7.92×107mm DS

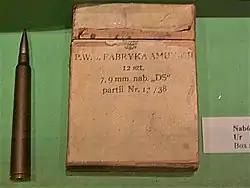
DS 7.92mm anti-tank rifle ammunition - a single cartridge and an entire box.

In the late 1920s, the Polish General Staff started the development of a light anti-tank weapon for the Polish infantry. In 1931, Lt. Colonel Tadeusz Felsztyn from the Institute of Armament Technology in Warsaw started the first tests of various low-calibre cartridges. After the tests of German-made Hagler bullets proved the possibilities of such ammunition in perforation of steel plates, the National Ammunition Factory in Skarżysko-Kamienna was ordered to develop its own 7.92 mm cartridge with a muzzle velocity of over . After a series of tests, a new DS cartridge was proposed.